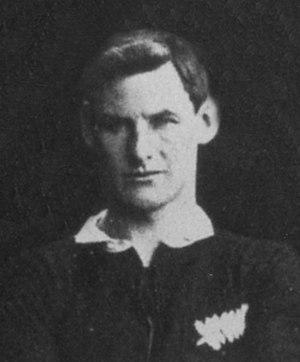
Arthur Reginald Howe Francis dit Bolla Francis, né le 8 juin 1882 à Wanganui et mort le 15 juin 1957 à Takapuna dans la banlieue d'Auckland, est un joueur de rugby à XV et de rugby à XIII qui évolue au poste de deuxième ligne. Il joue avec l'Équipe de Nouvelle-Zélande de rugby à XV et l'équipe d'Australie de rugby à XIII.